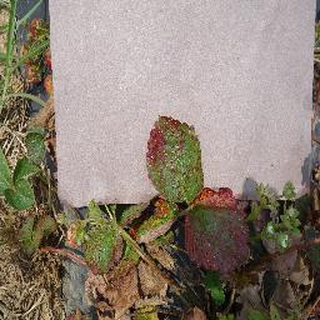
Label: strawberry_leaf_scorch